Al-Azhar Mosque

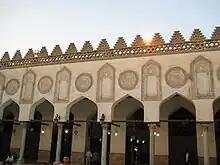
Five keel shaped arches (and part of a sixth) are visible. The arches are supported by cylindrical columns. Above each arch is a large circular inscribed stucco decoration, and above each column is a large inscribed stucco decoration that mirrors the shape of arch and columns. Behind the row of columns is a walkway, and then a wall with entrances the shape and size of the arches and columns.

In 2018 a major restoration of the mosque was completed, financed by both King Abdullah and King Salman of Saudi Arabia. Among the goals of the restoration was the reinforcement of the building's foundations, the restoration of its architectural elements, and upgrades to its infrastructure. The "Bab al-Muzayinīn" (Gate of the Barbers), formerly one of the main public entrances to the mosque, has been made less accessible as a result of the restoration project.